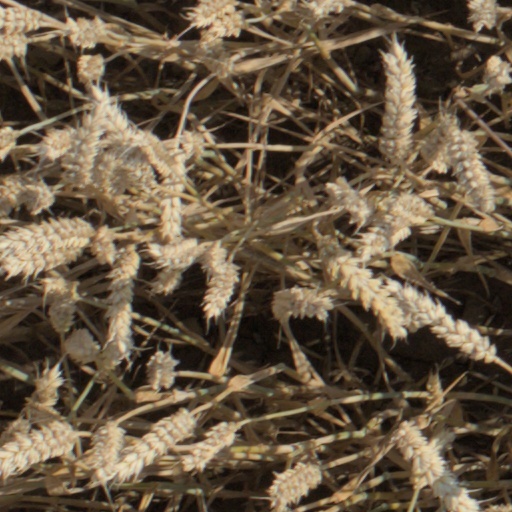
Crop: wheat